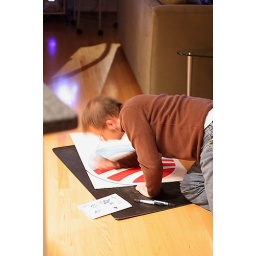
Jonathan's creating a sign to hang in our window for Inauguration Day